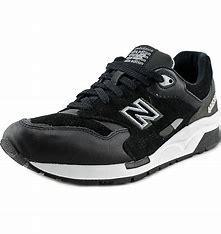
Brand: New
Model: Balance Classics